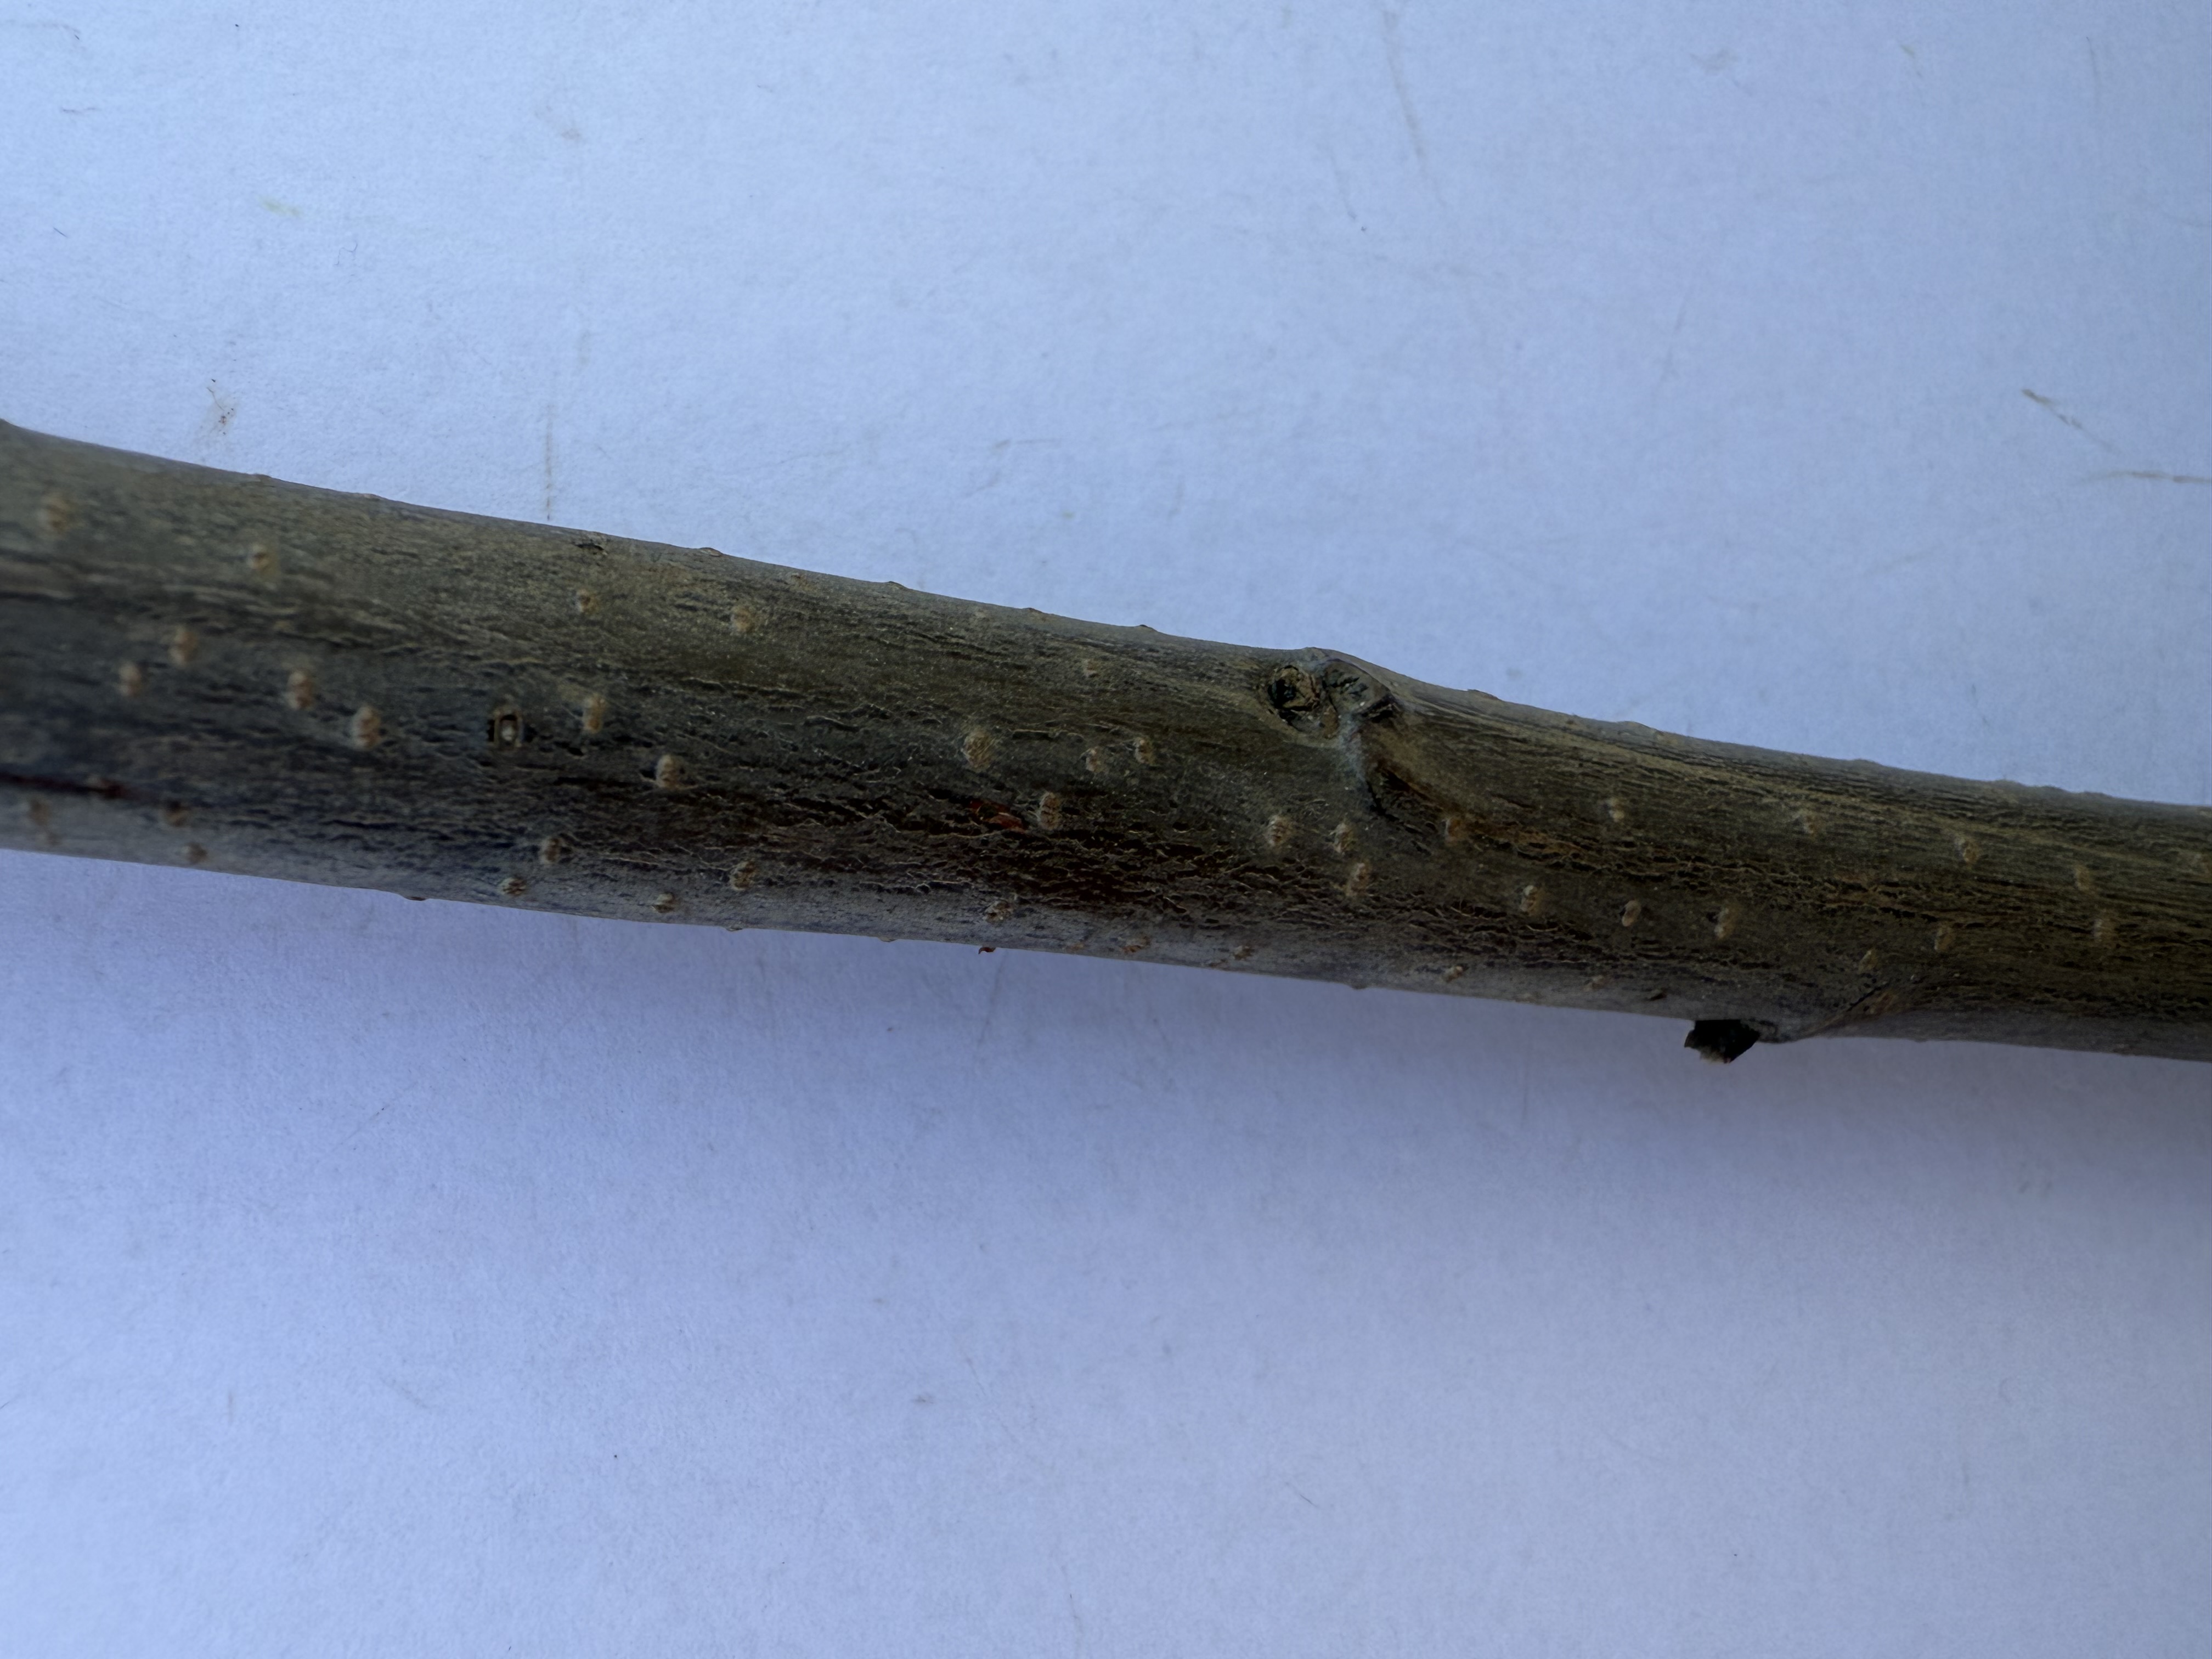
Variety: Chestnut